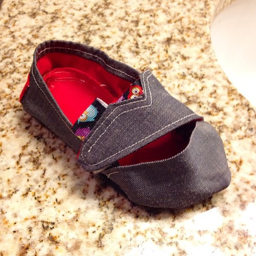
today i made a pair of baby shoes .